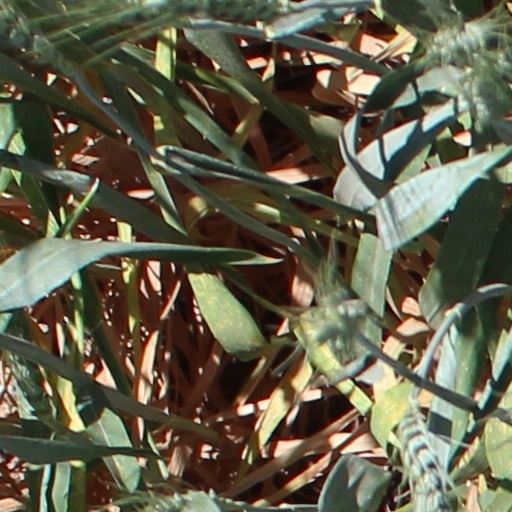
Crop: wheat